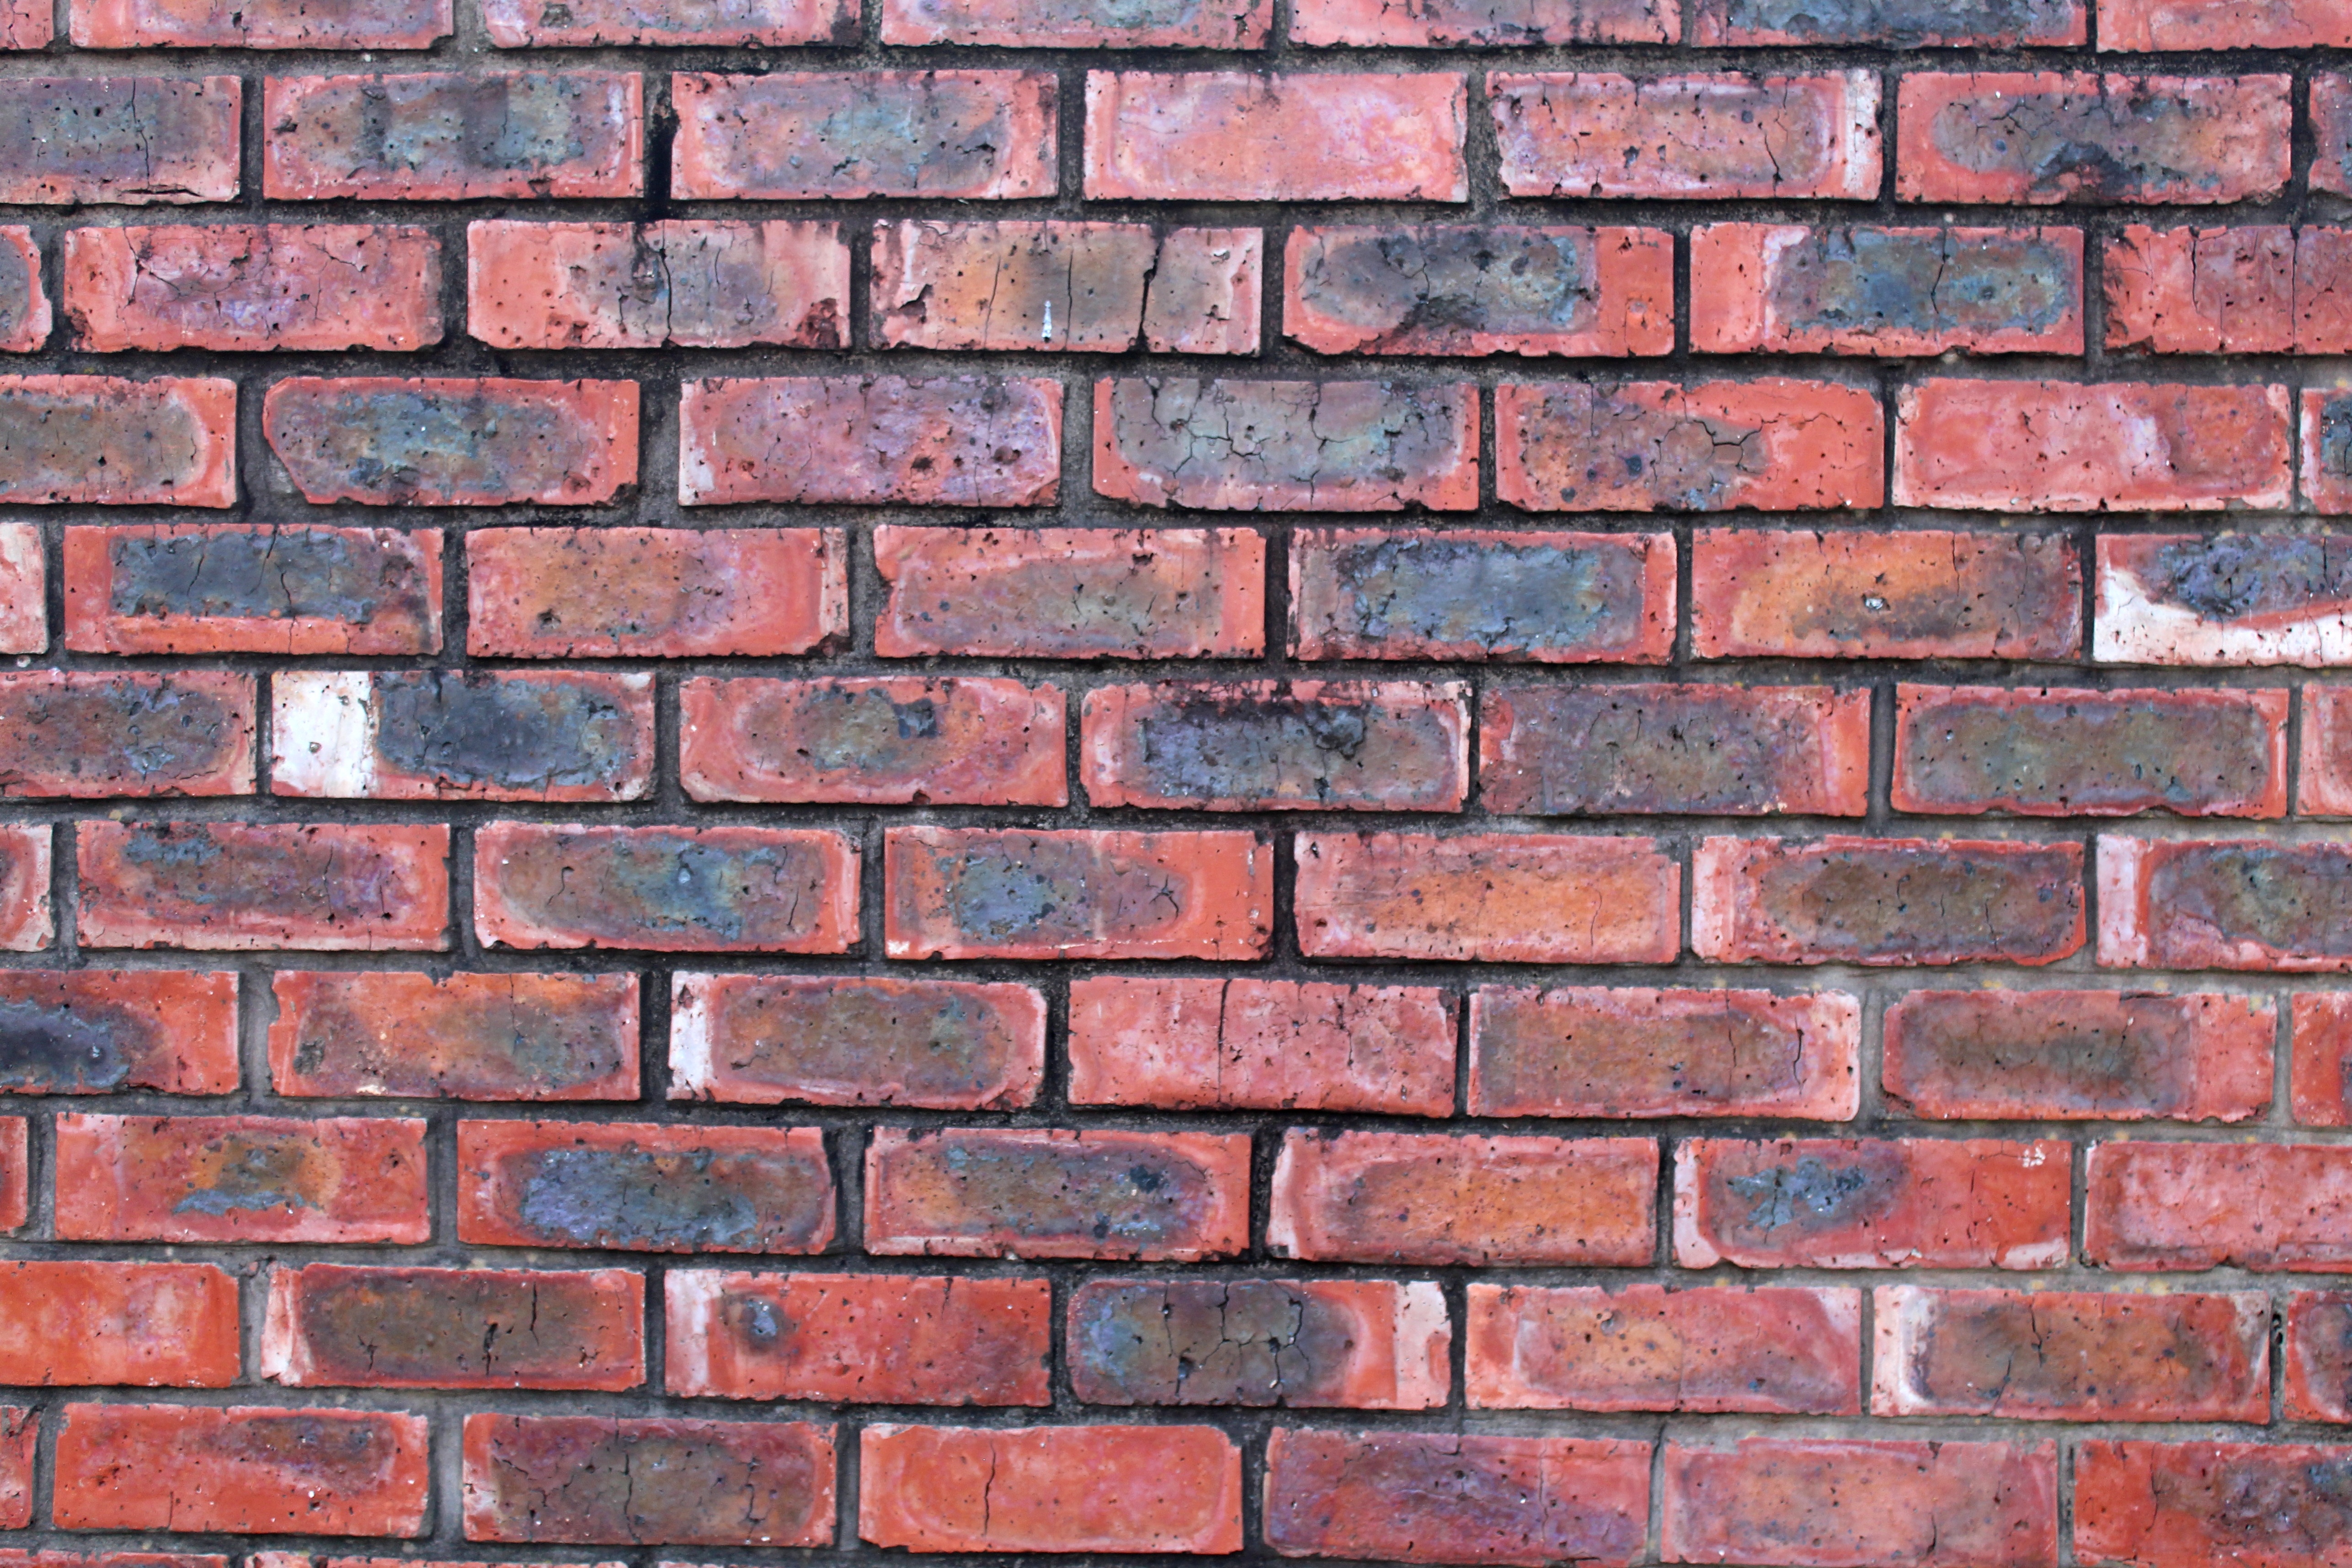
texture, floor, wall, pattern, red, brick, material, brick wall, rectangle, mortar, blocks, clay, brickwork, brick texture, face brick